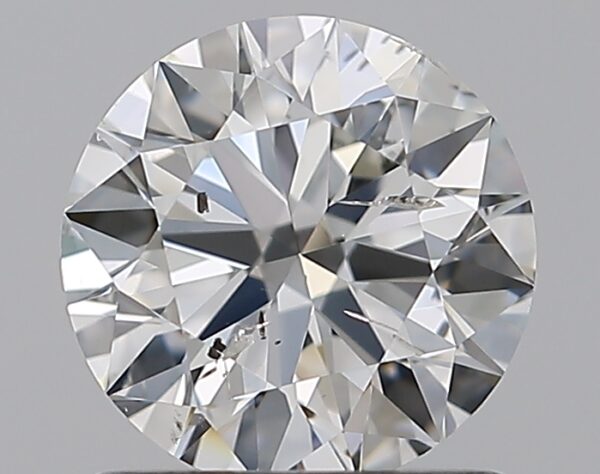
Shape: round
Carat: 1
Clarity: SI2
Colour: F
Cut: EX
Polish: EX
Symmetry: EX
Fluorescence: M
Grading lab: GIA
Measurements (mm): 6.36 x 6.4 x 3.92